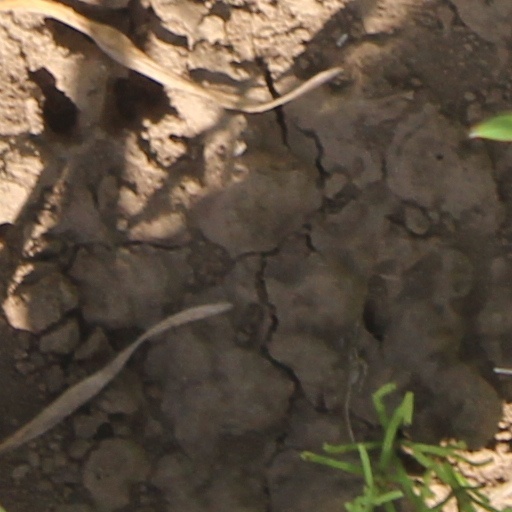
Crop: wheat